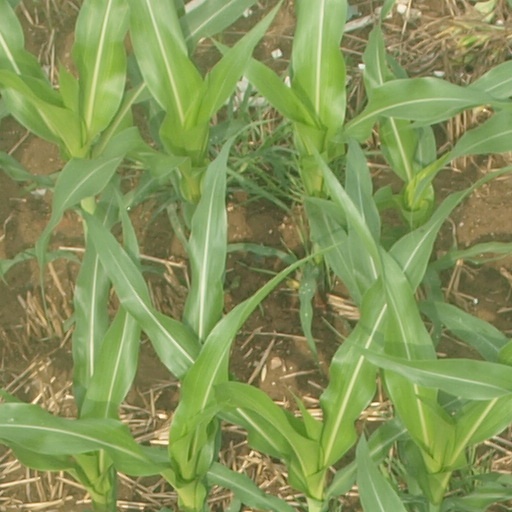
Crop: maize; corn